Les Rosiers-sur-Loire

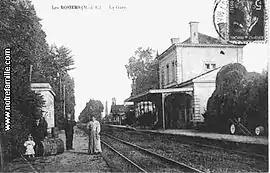
A postcard view of the railway station in Les Rosiers

Les Rosiers-sur-Loire is a former commune in the Maine-et-Loire department in the Pays de la Loire Region in western France. On 1 January 2018, it was merged into the commune of Gennes-Val-de-Loire.